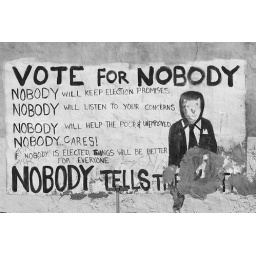
Nobody, running for office in Guelph - March 16, 2010